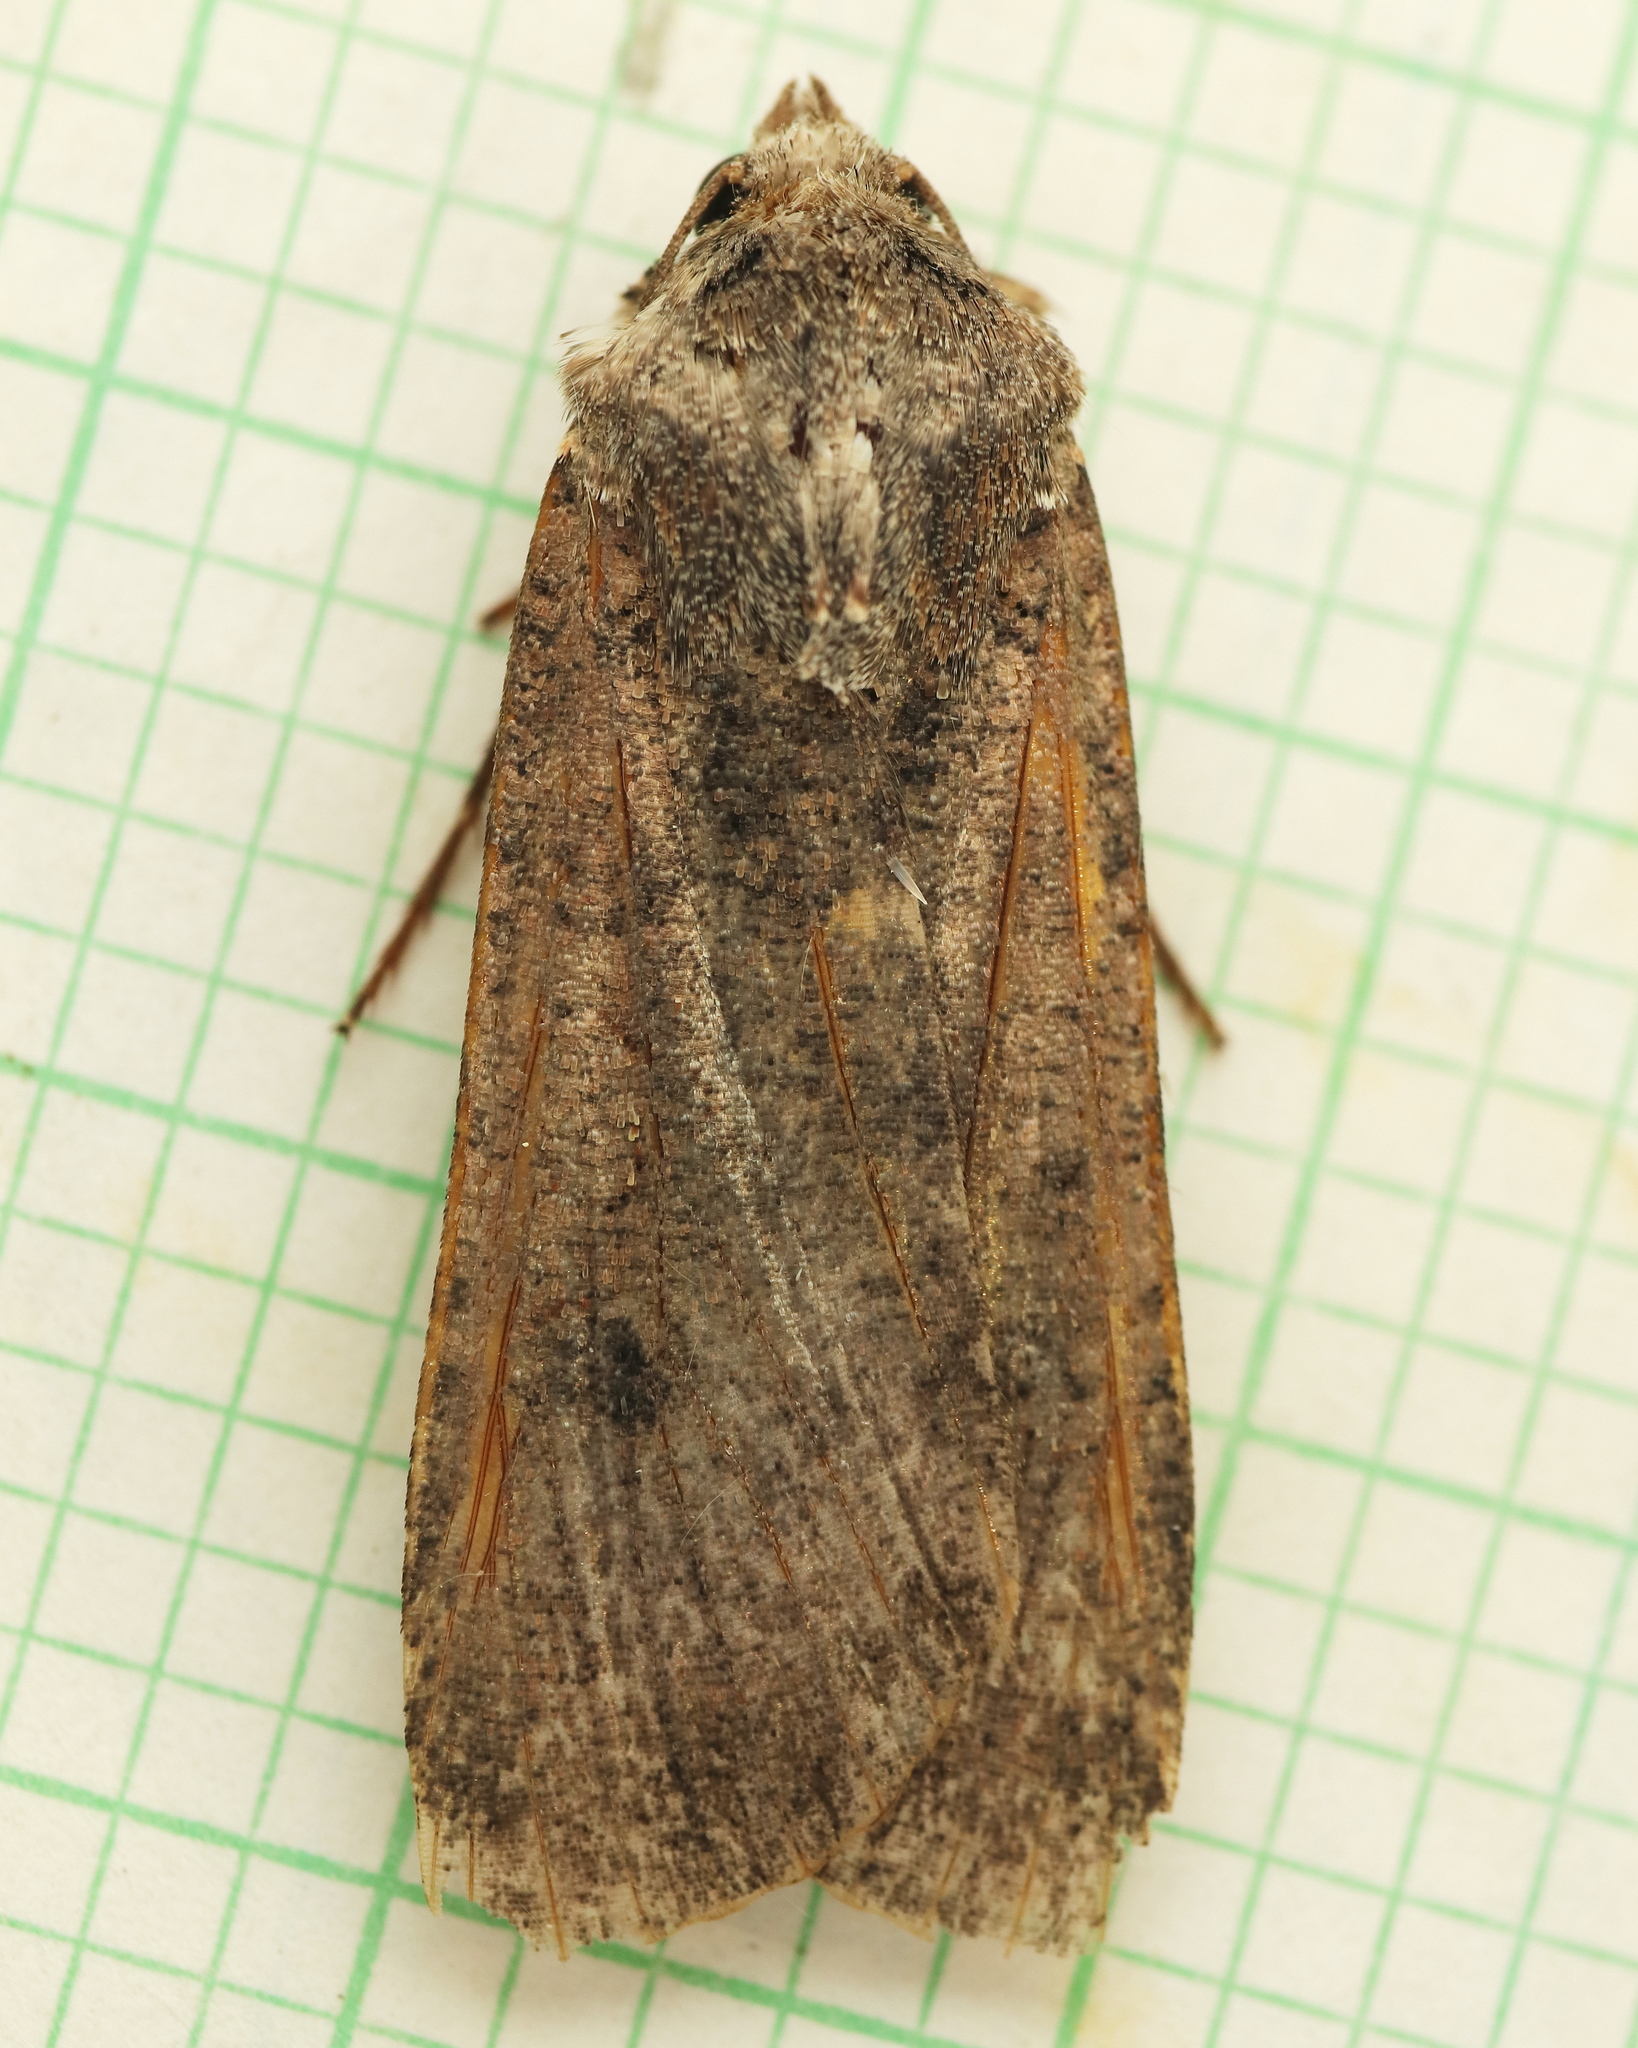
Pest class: cutworms